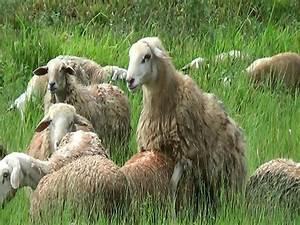
sheep